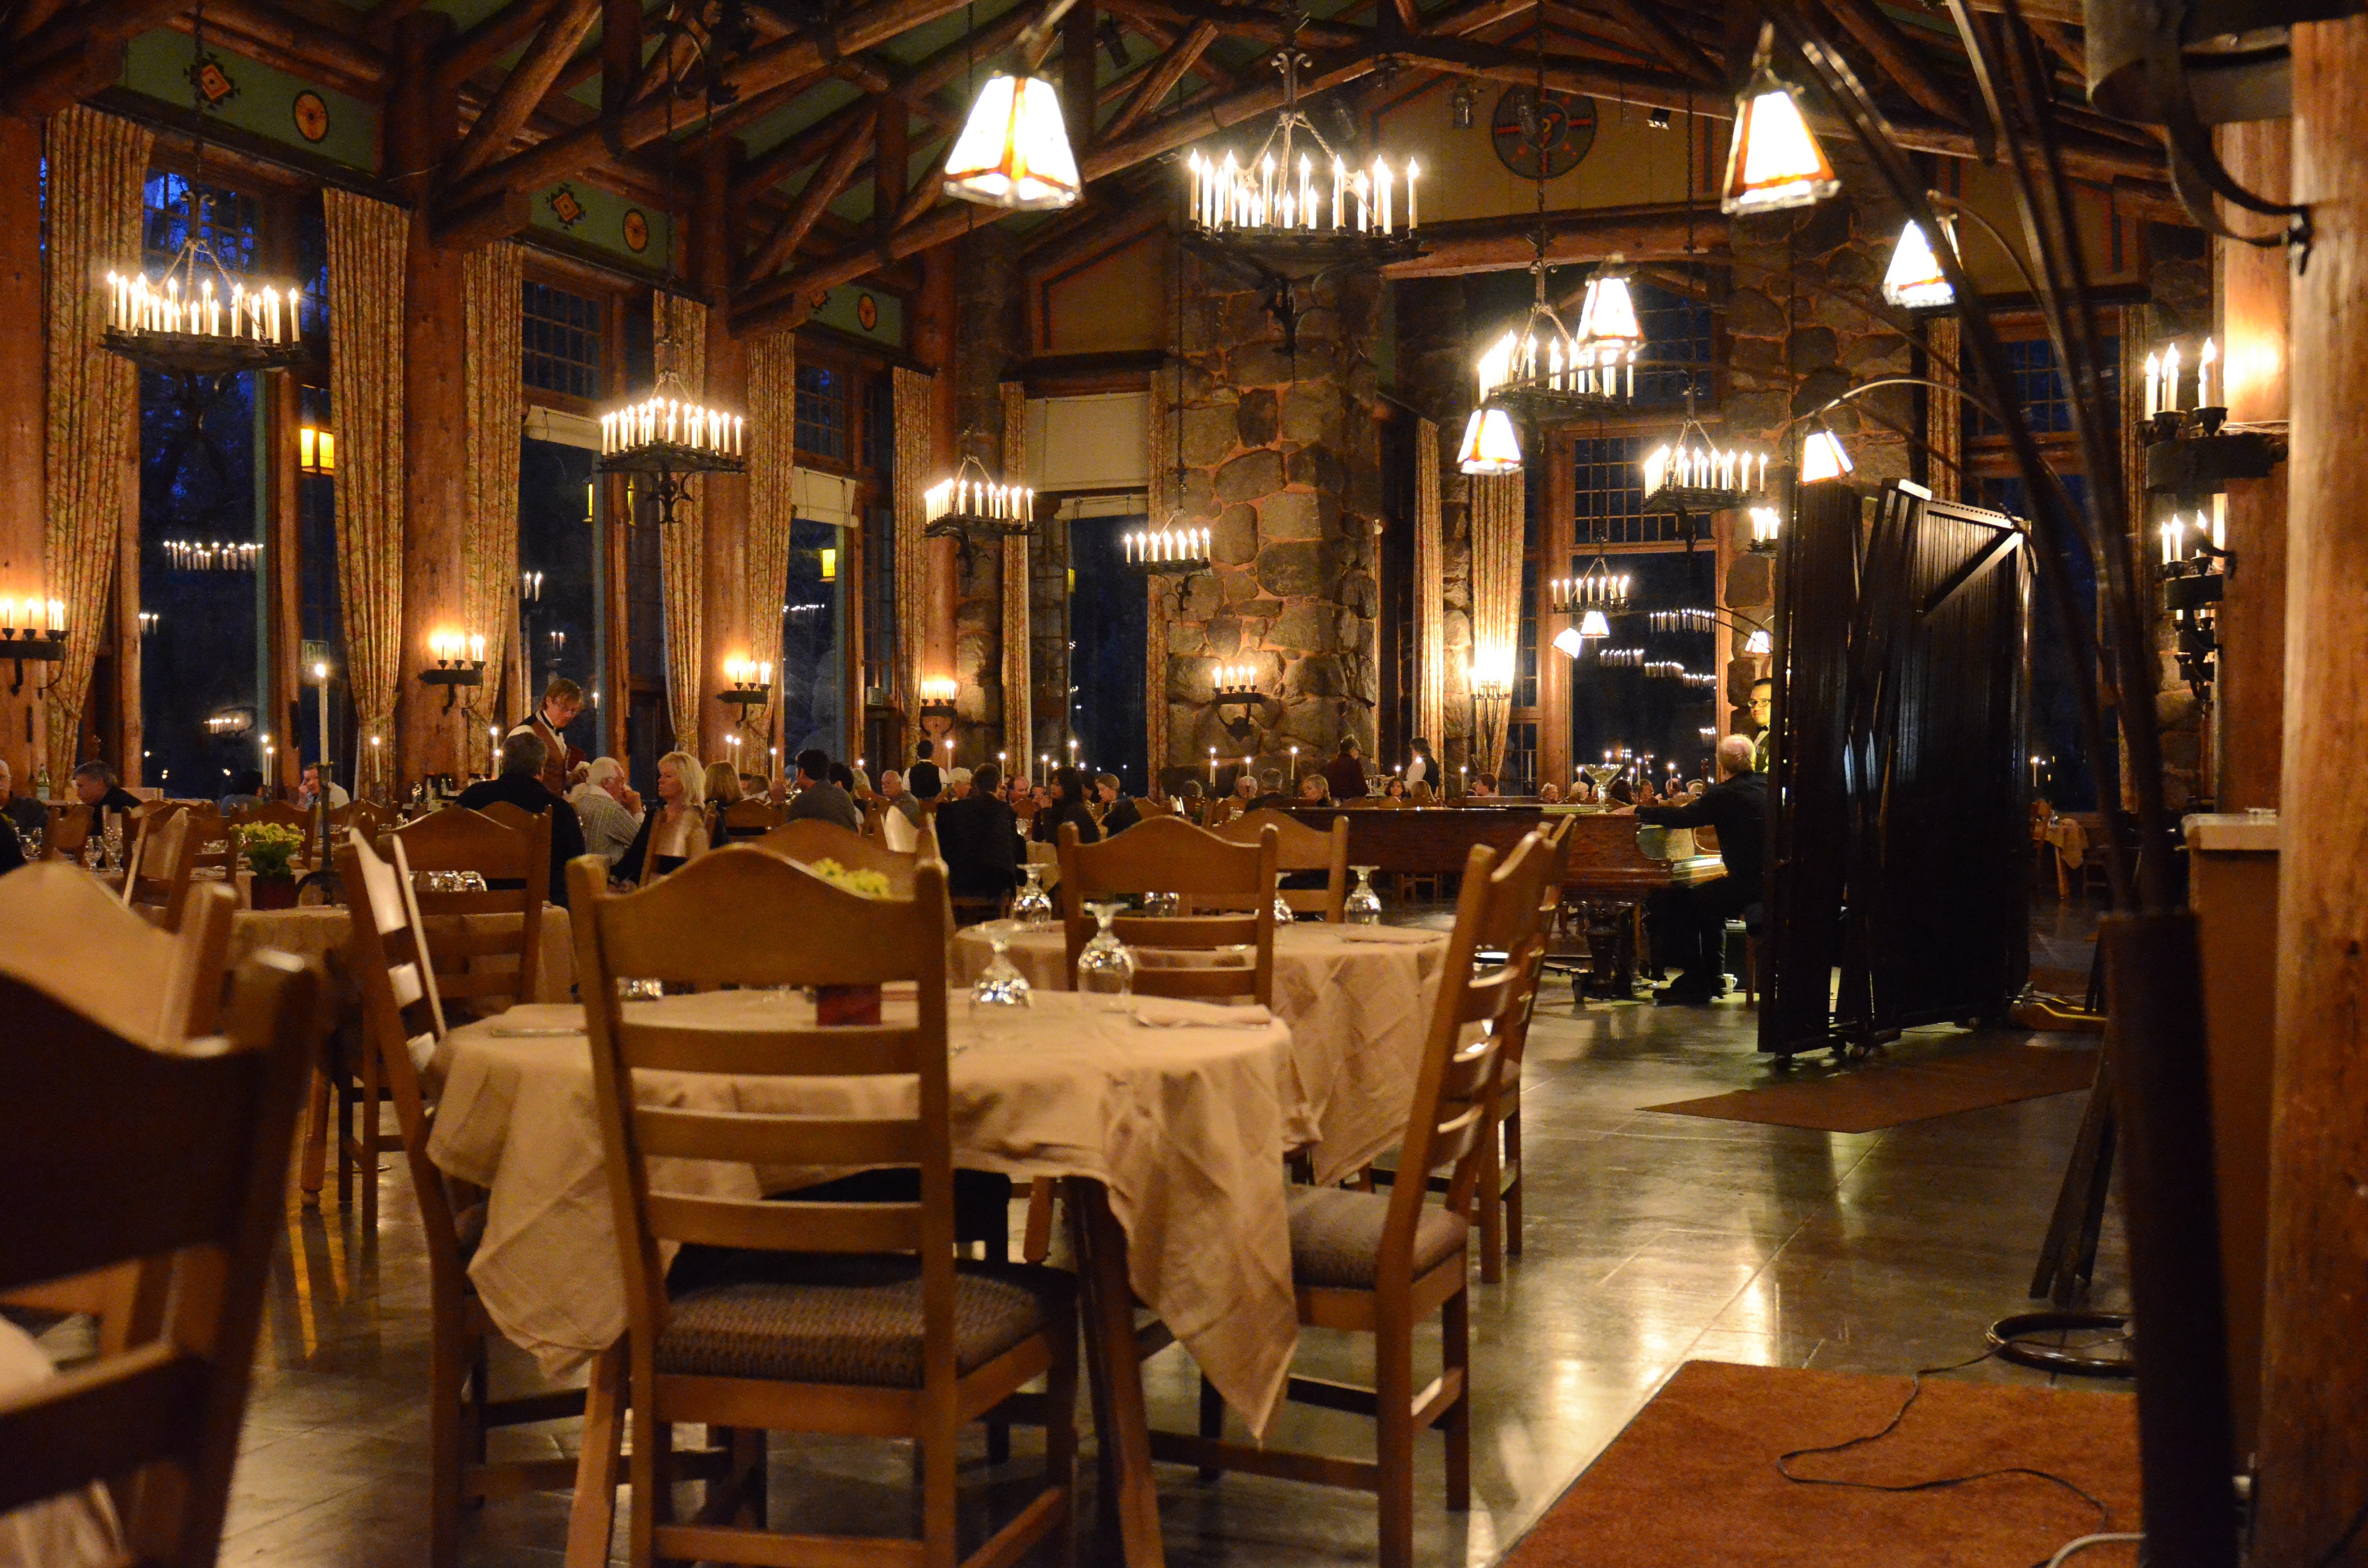
night, restaurant, bar, food, interior design, dinner, tables, lodge, tavern, yowani